Devadatta

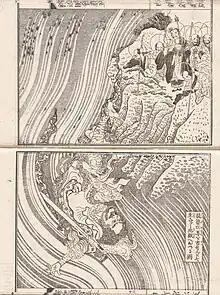
Devadatta sucked into hell. Illustration by Hokusai

The Buddha did not show any hatred for Devadatta, even after what had happened. Soon after, Devadatta got sick and realized that what he had done was wrong. He tried to visit the Buddha and apologize for what he did, but it was too late; on the way to the Buddha, the earth sucked Devadatta into Naraka (translated as purgatory or Hell) for his evil deeds. Beings are sent to Naraka as an inherent consequence of bad karma, and they stay there until bad karma is compensated for.